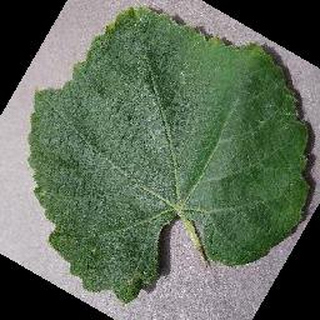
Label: healthy_grape